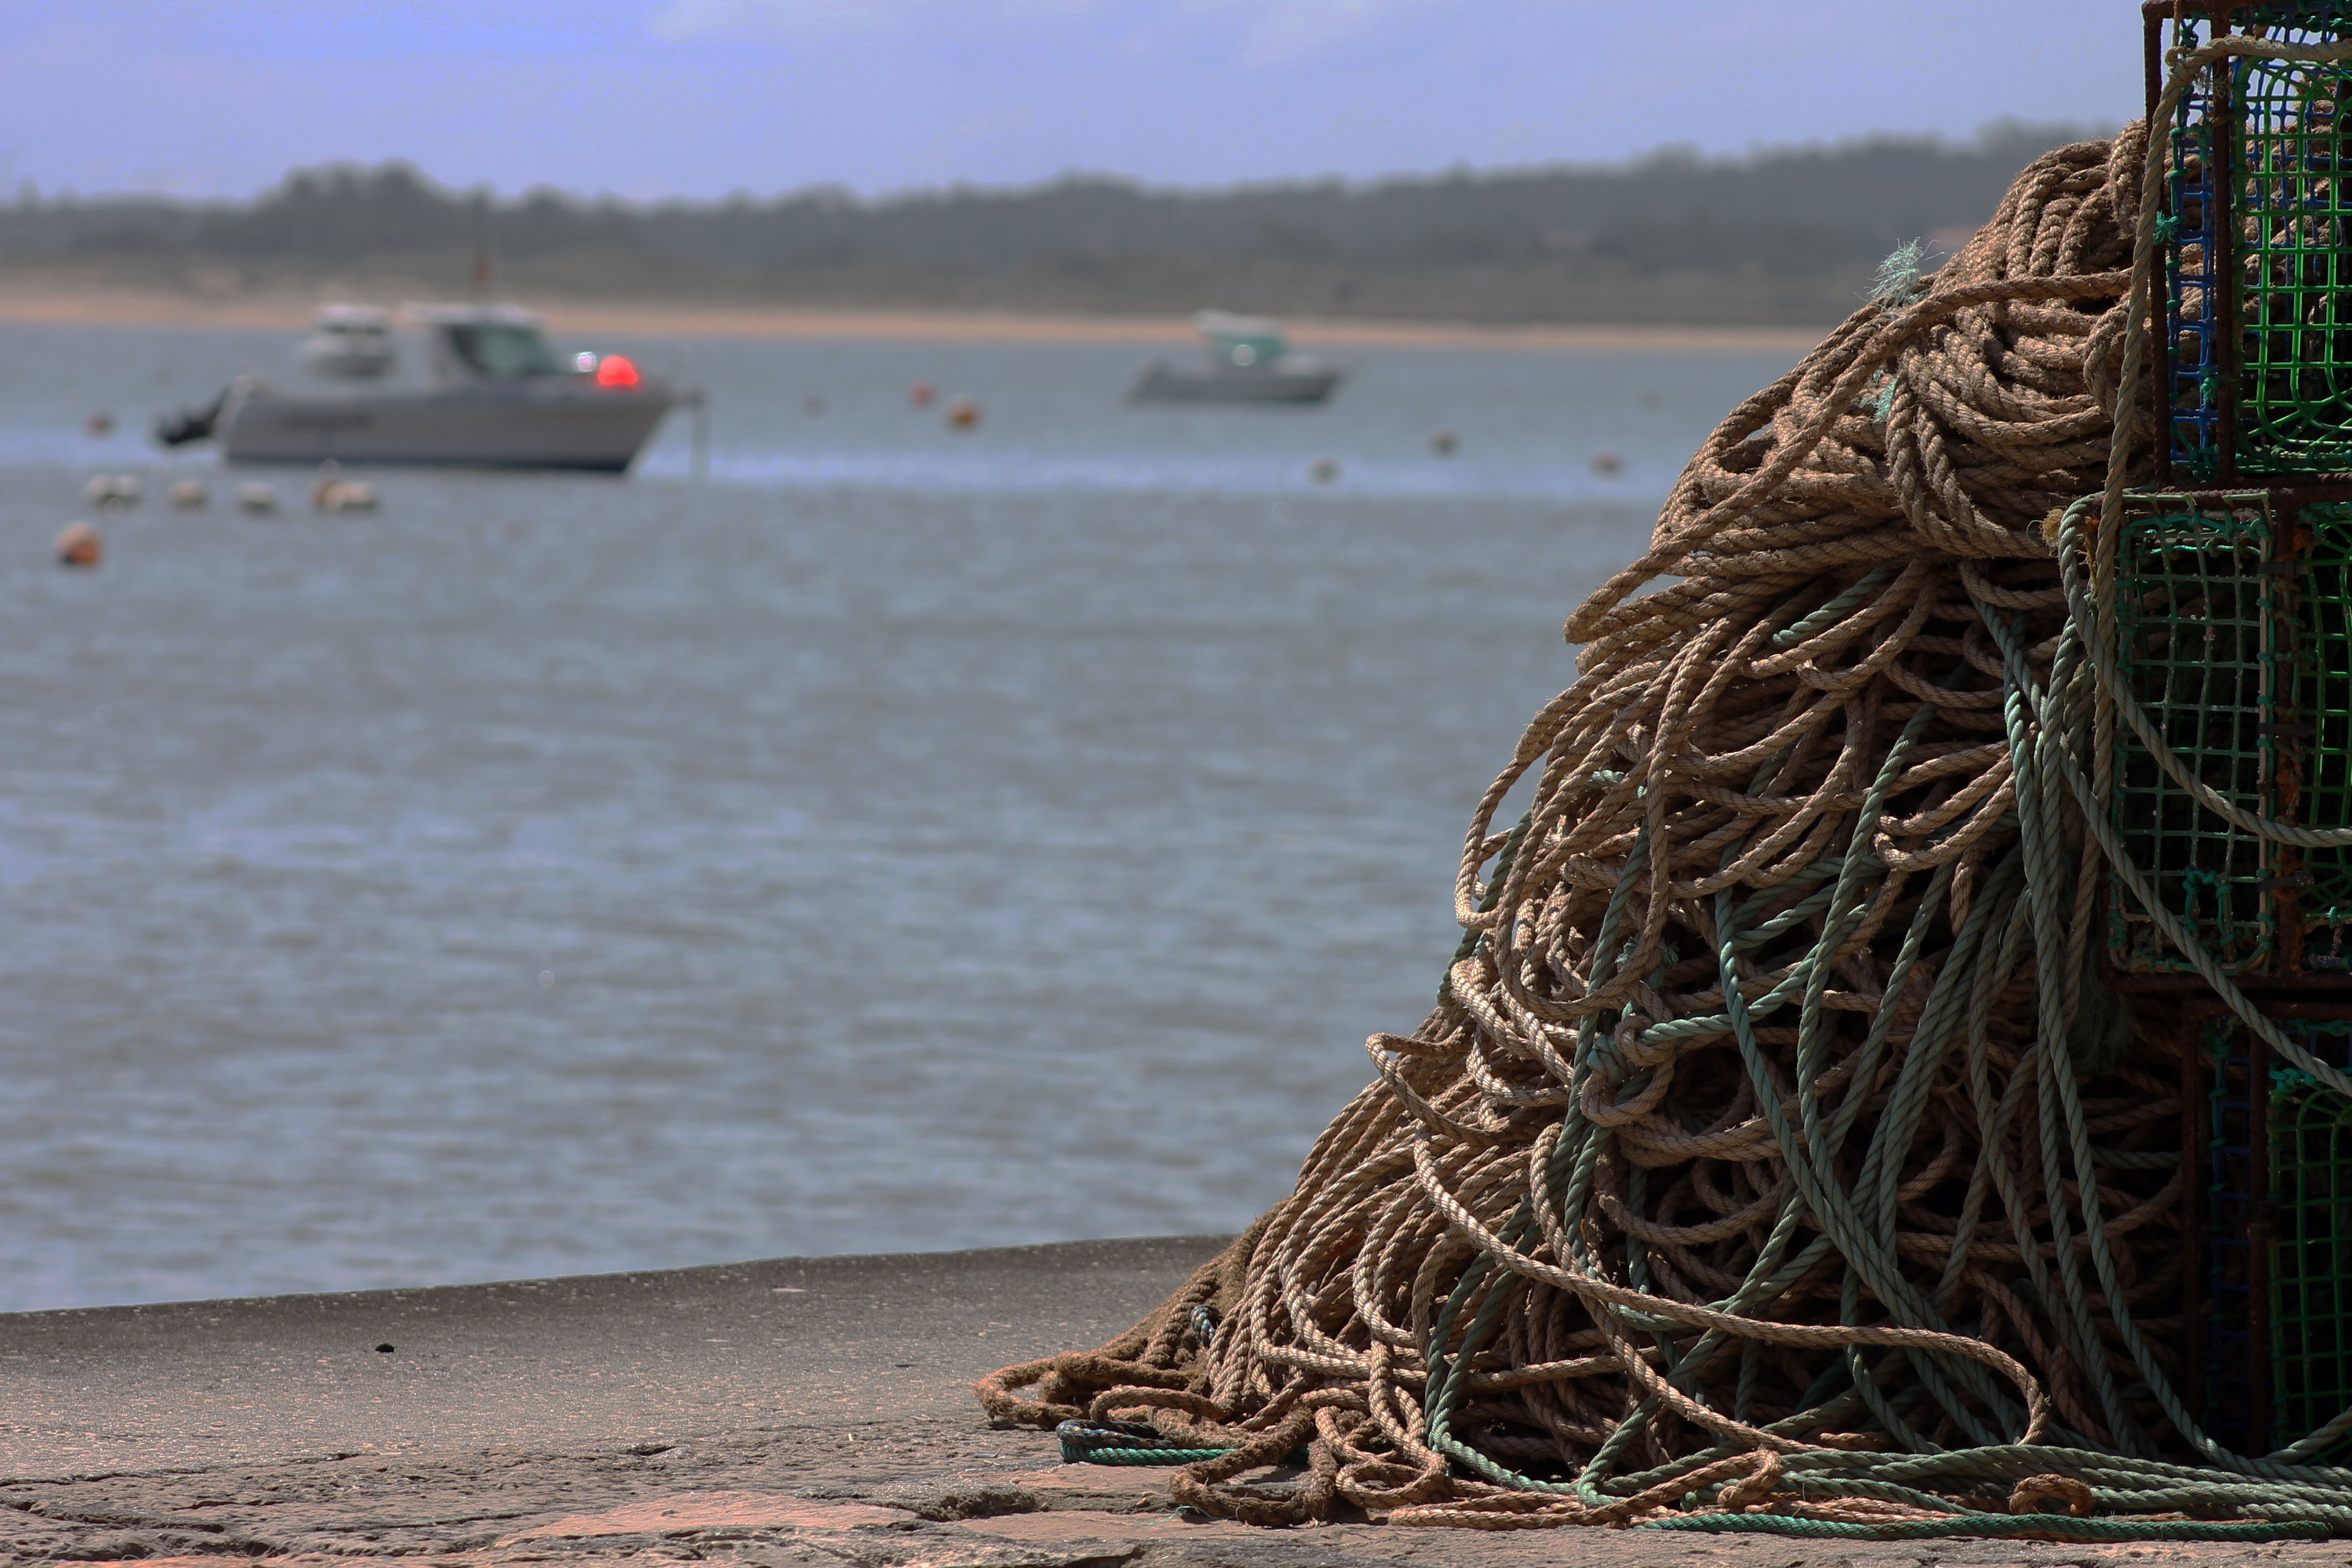
beach, sea, coast, water, sand, ocean, shore, vehicle, fishing, body of water, mar, habitat, ropes, natural environment